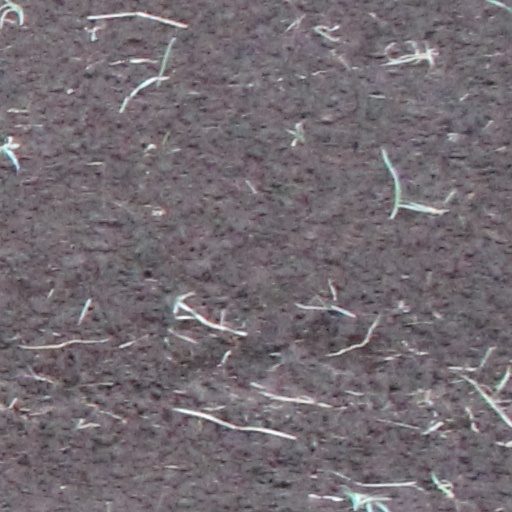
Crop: wheat